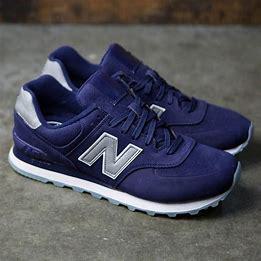
Brand: New
Model: Balance New Balance 574 Series